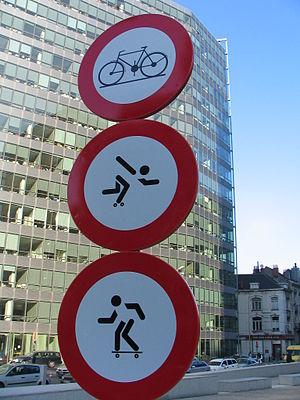
Ici une municipalité innove en créant deux panneaux (ceux du bas) signalant des interdictions qui lui sont propres.